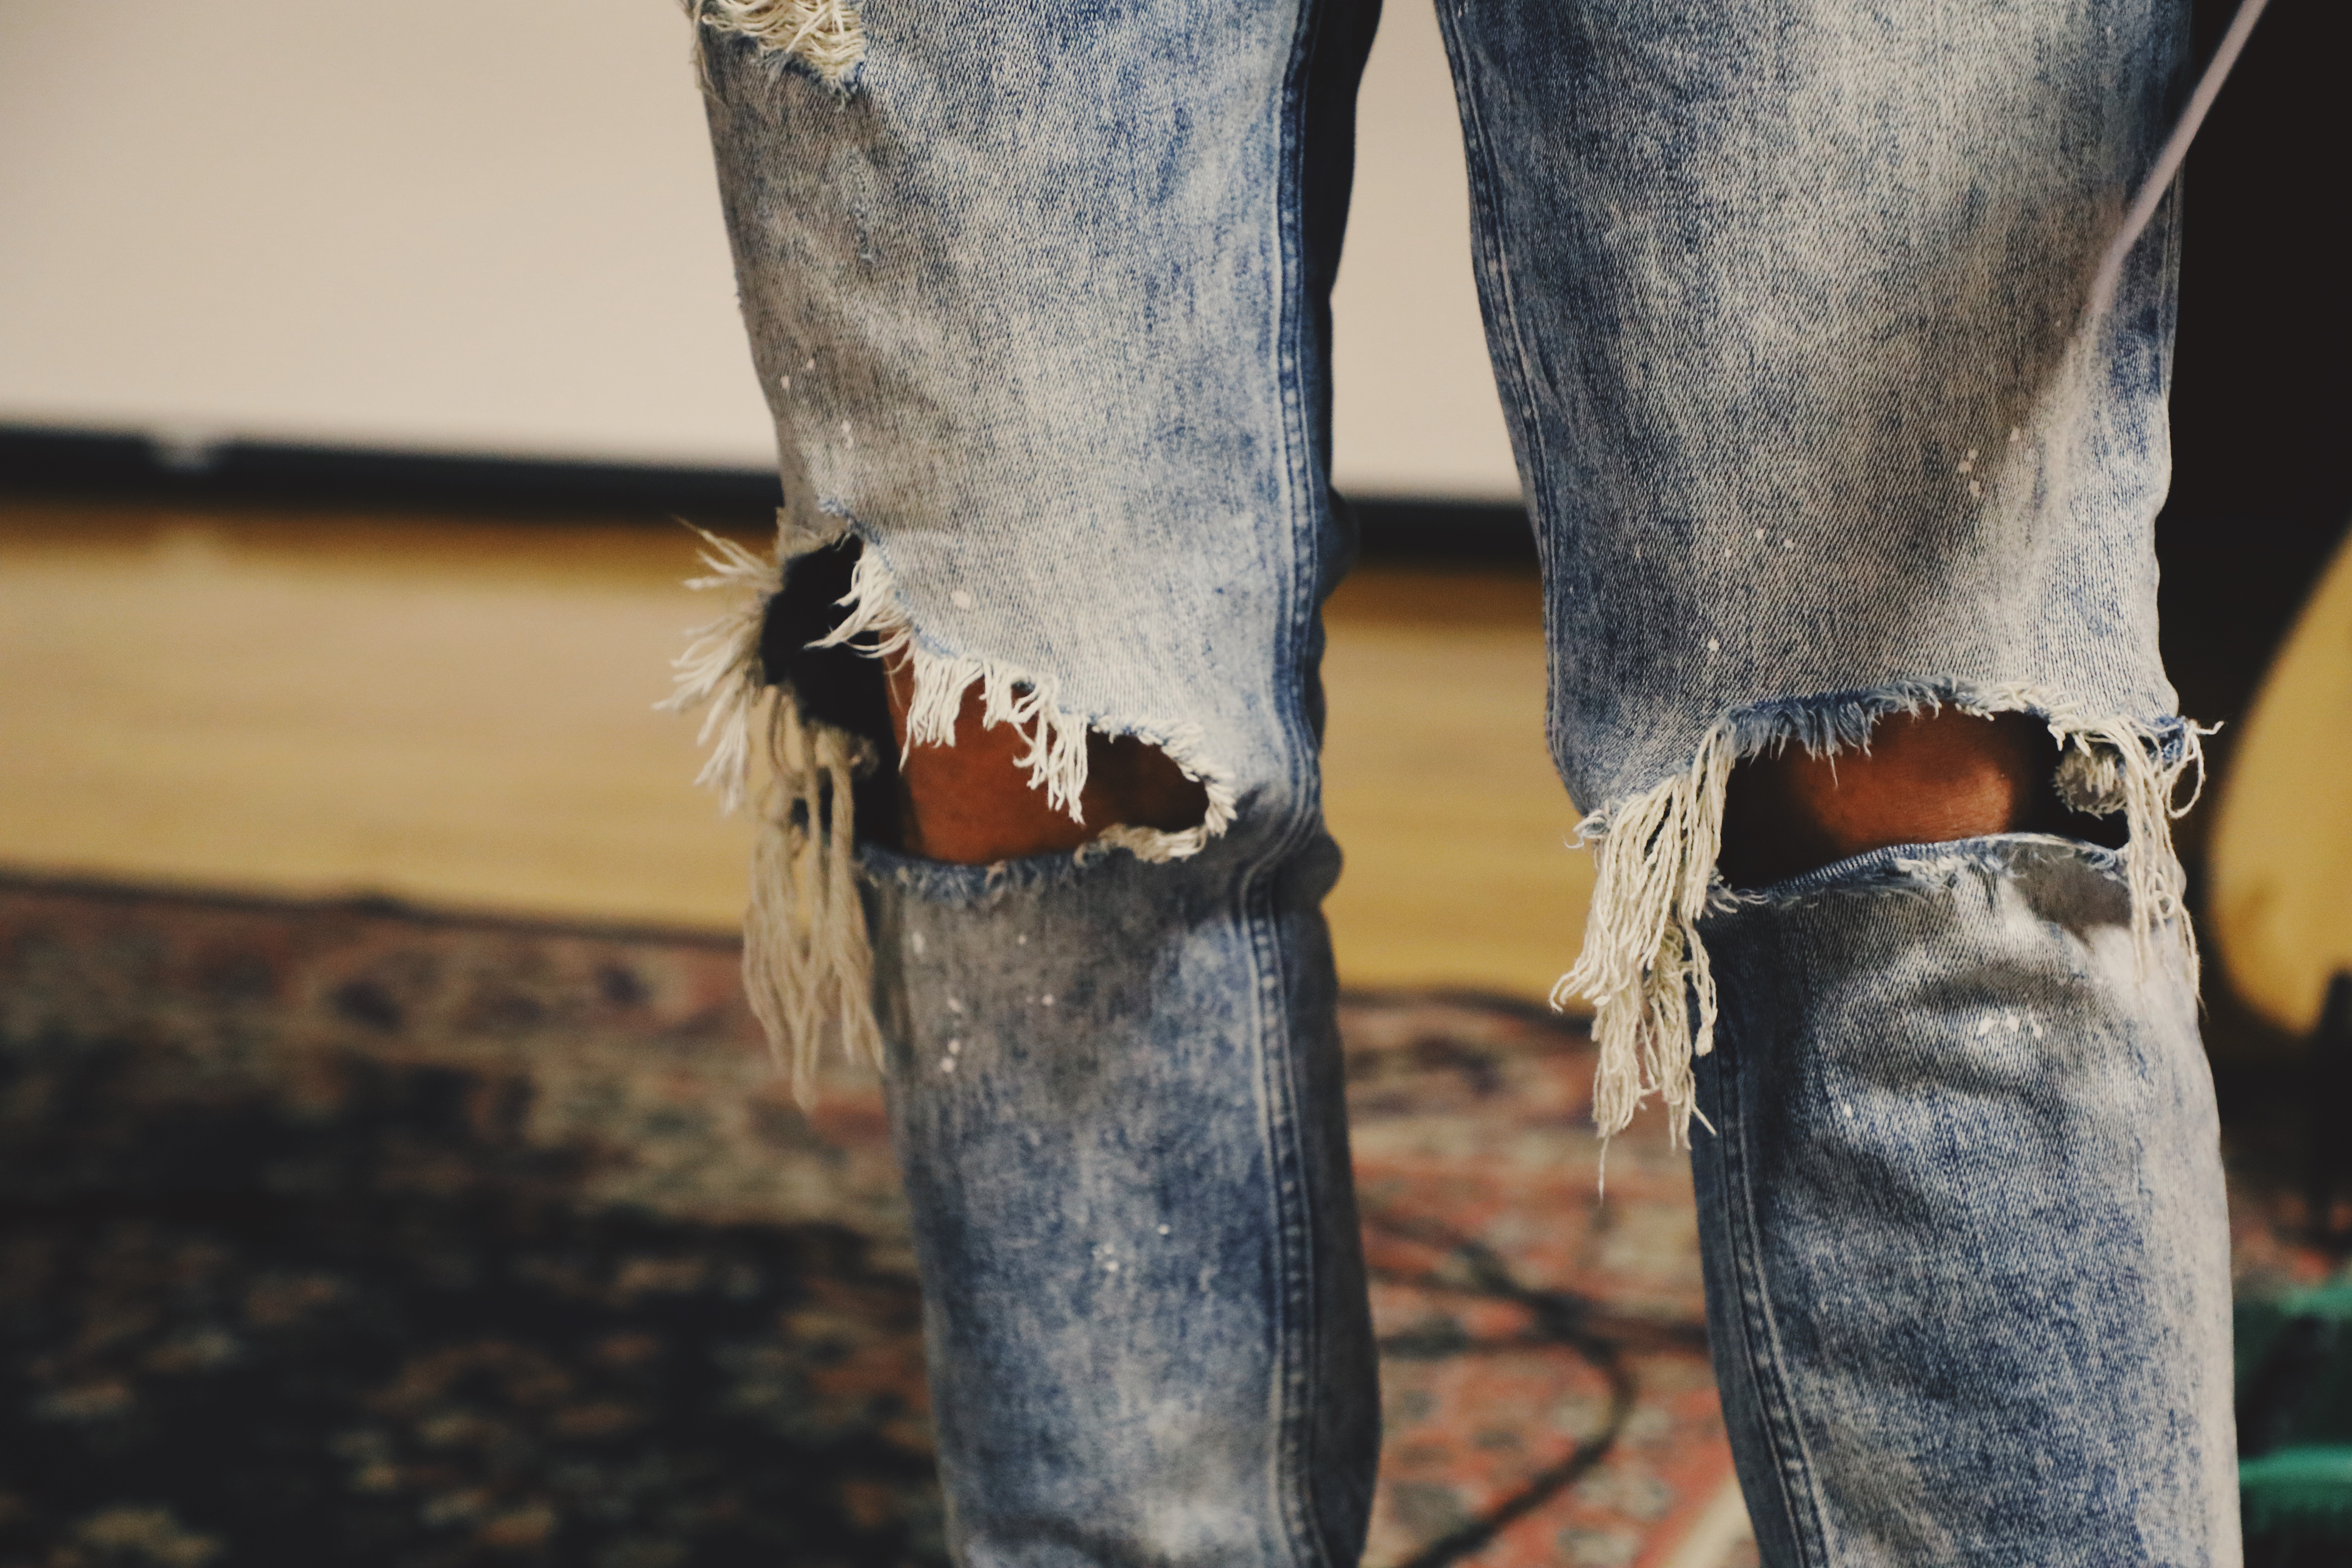
hand, shoe, boot, leg, fur, jeans, spring, fashion, blue, season, ripped jeans, close up, human body, footwear, ripped, knee, jean